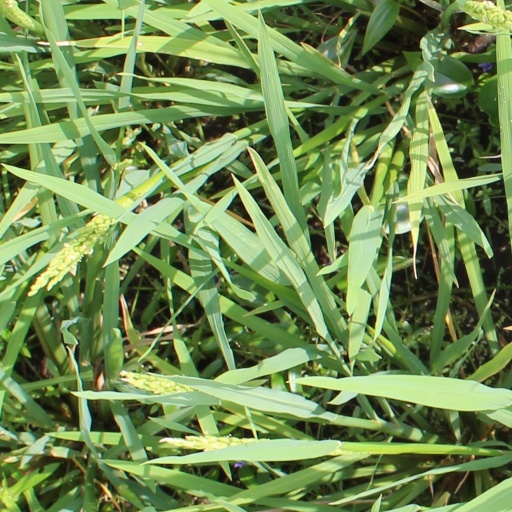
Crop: rice